Battle of Clark's Mill

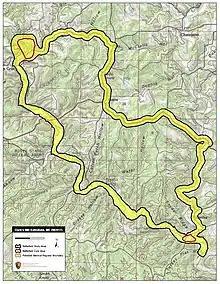
Map of Clark's Mill Battlefield core and study areas by the American Battlefield Protection Program

The Battle of Clark's Mill was fought on November 7, 1862, near Vera Cruz, Missouri, as part of the American Civil War. Confederate troops led by Colonels Colton Greene and John Q. Burbridge were recruiting in the Gainesville area. Union Captain Hiram E. Barstow commanded a detachment at Clark's Mill near Vera Cruz, and heard rumors of Confederate depredations around Gainesville. In response, Barstow sent patrols towards Gainesville and Rockbridge, personally accompanying the latter. Confederate forces were encountered before reaching Rockbridge, and Barstow fell back to Clark's Mill. The Confederates arrived from multiple directions, and after a skirmish of five hours, surrounded the Union position. With night falling, the Confederates offered Barstow surrender terms that were accepted. The Union soldiers were paroled and their blockhouse destroyed; both Barstow and the Confederates left the area after the skirmish. A Union counterstroke left Ozark the next day.